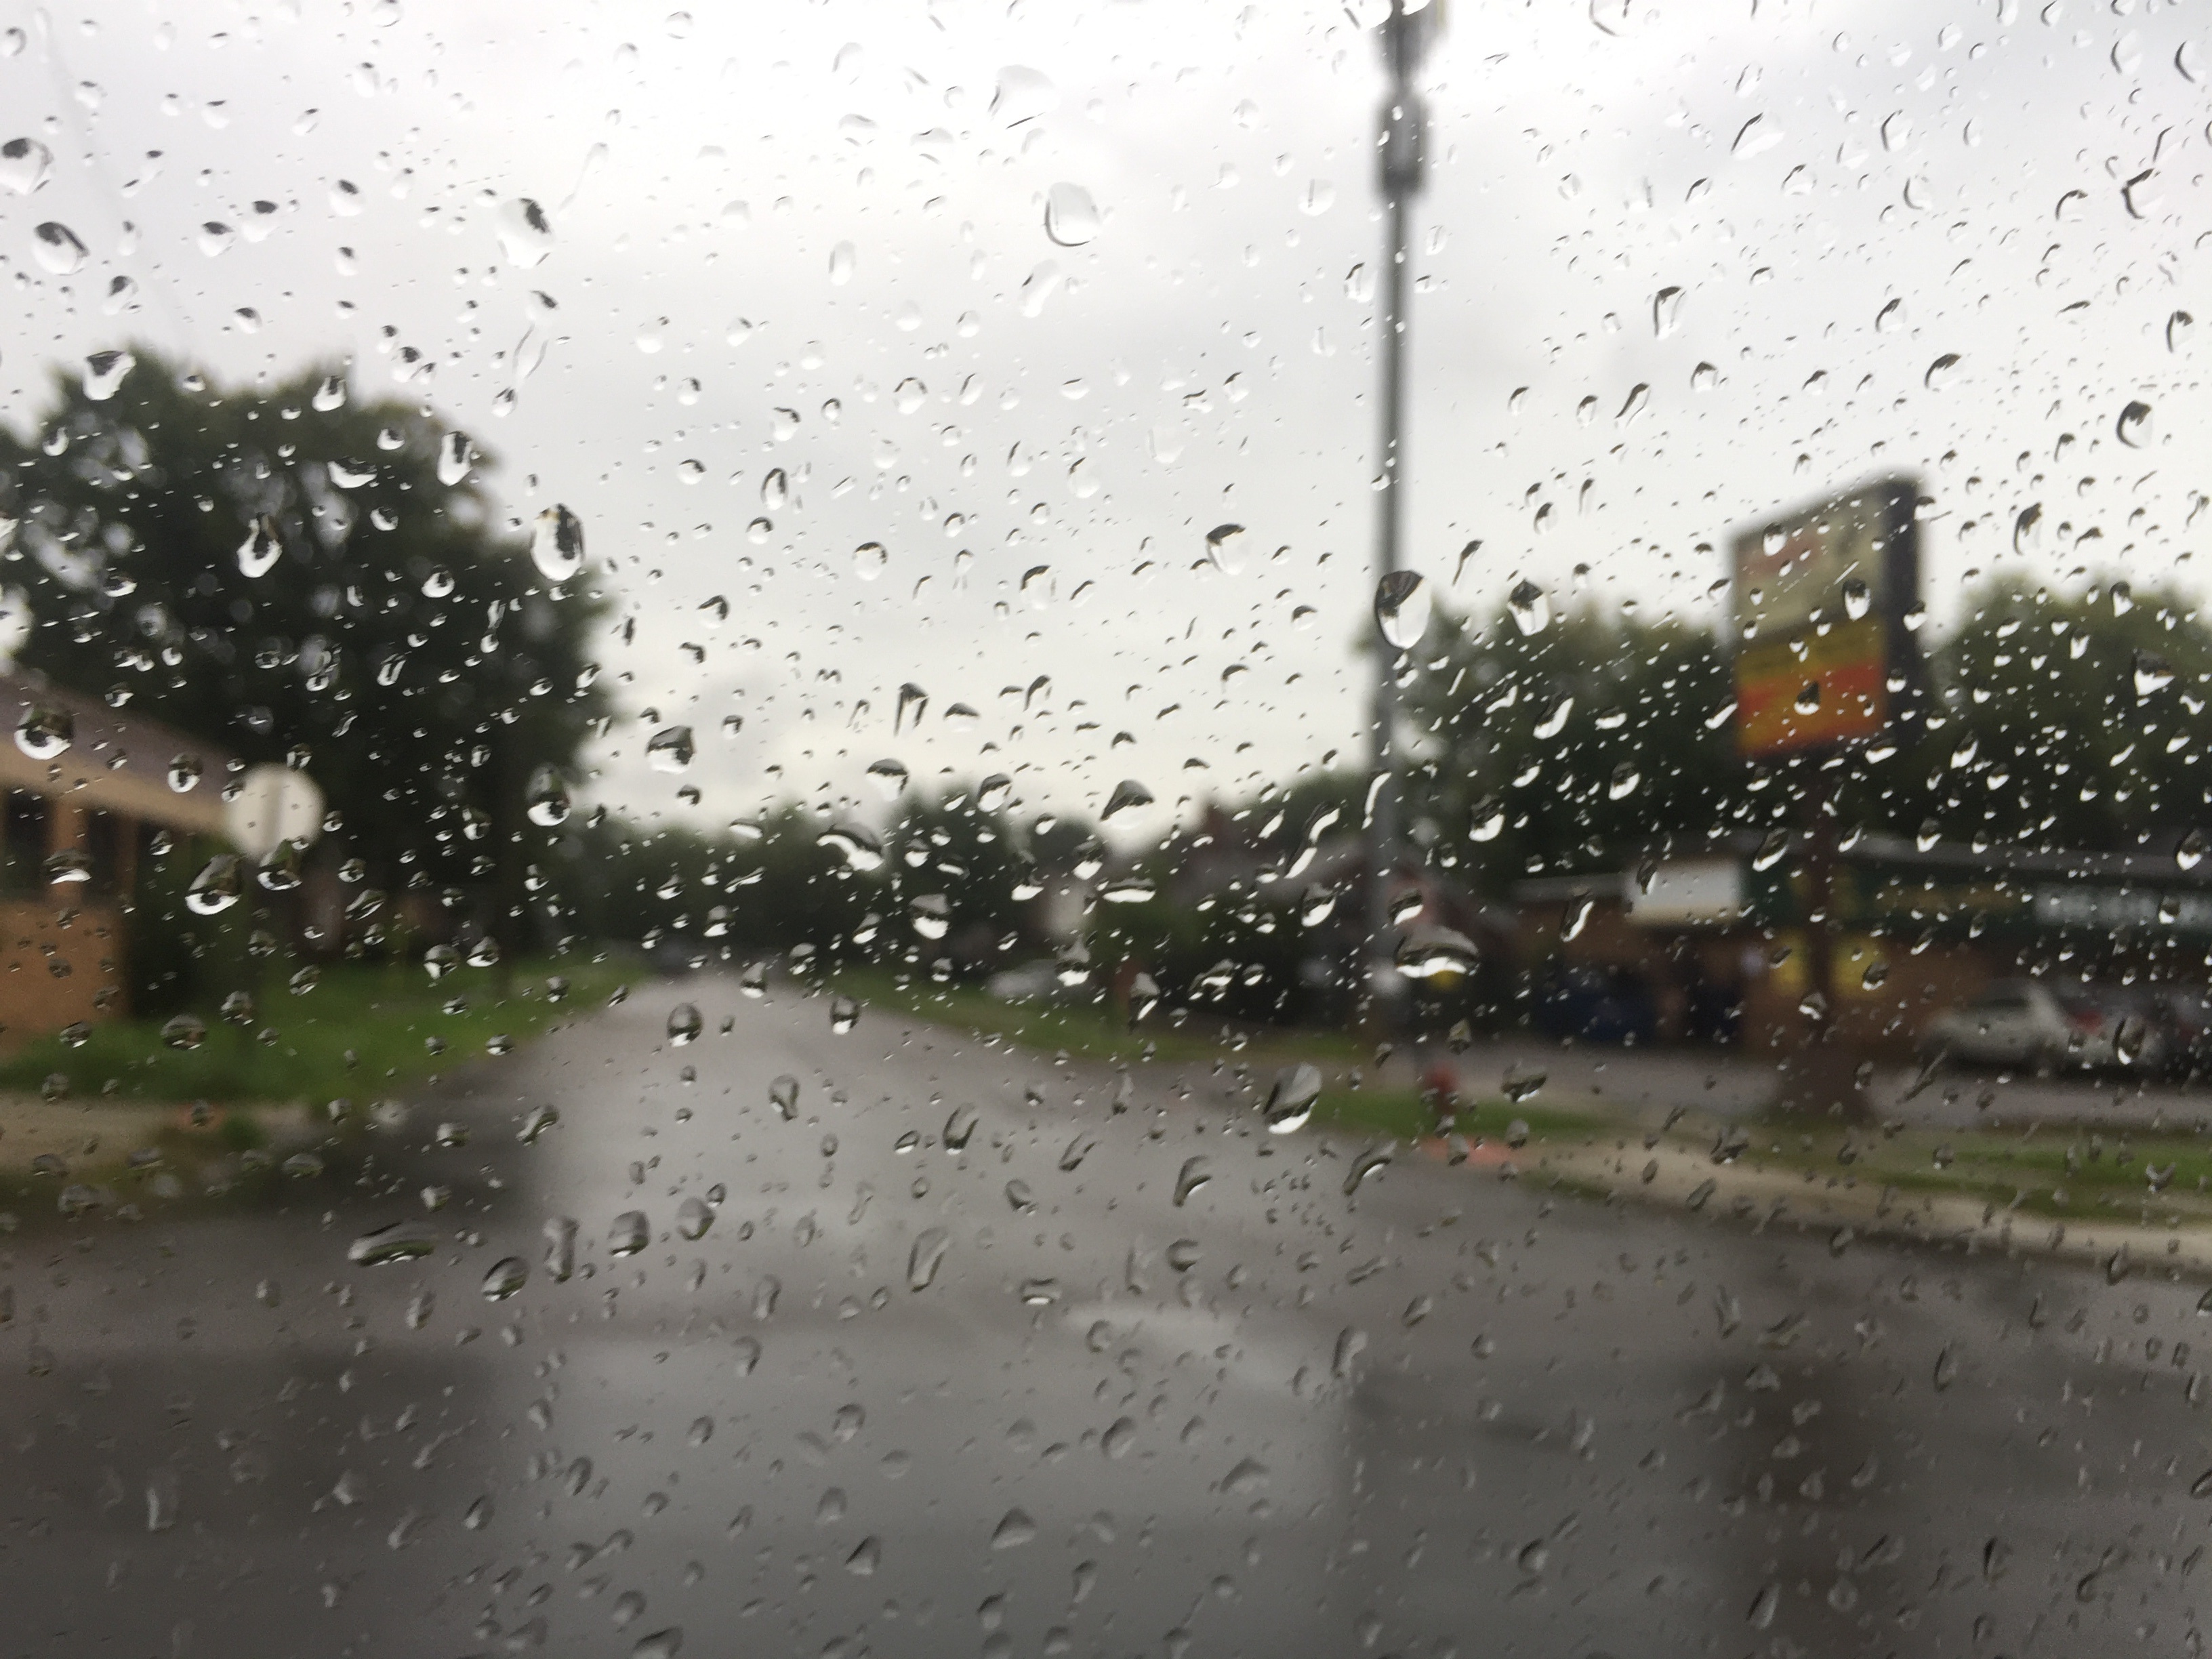
snow, winter, rain, weather, blizzard, freezing, precipitation, winter storm, rain and snow mixed